Hægebostad

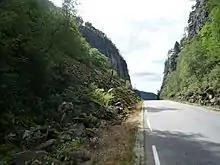
View of the Sveindal area

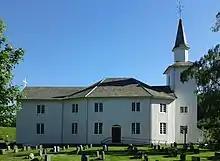
Hægebostad Church

The parish of Hægebostad was established as a municipality on 1 January 1838 (see formannskapsdistrikt law). On 1 January 1915, the municipality was divided into two municipalities: Eiken (population: 932) in the north and Hægebostad (population: 867) in the south. On 1 January 1963, the two municipalities were merged back together as the municipality of Hægebostad once again. Prior to the merger, Hægebostad had 813 residents and Eiken had 784 residents.